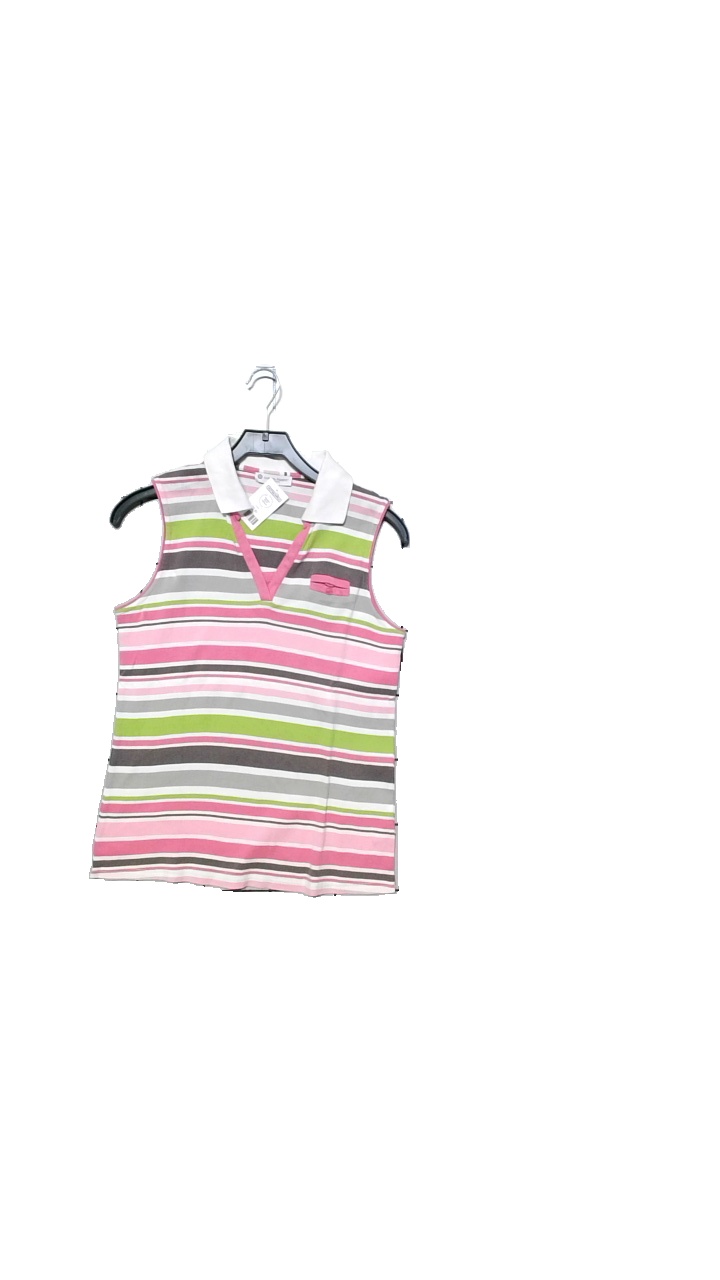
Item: Top (Ladies)
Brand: Christa Probst
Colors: Multicolor
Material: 100% cotton
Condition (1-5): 4
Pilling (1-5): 4
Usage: Reuse
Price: <50